Beny Tchaicovsky

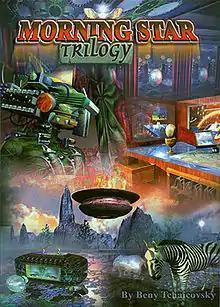
Poster for the "Morning Star Trilogy"

Beny Tchaicovsky (1954–2009) was a painter, musician and a multimedia computer artist. Tchaicovsky's paintings have been exhibited internationally in museums such as the Luxembourg Museum in Paris with the 1989 show "Les Trois Amériques à Paris", as well as in exhibitions in Germany, Brazil